Postage stamps and postal history of the Pitcairn Islands

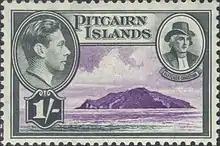
1940 stamp of Pitcairn Islands with view of the island

These stamps became very popular with stamp collectors, and their sale became the dominant source of revenue for the community. In the first six months, £12,760 were sold. Profits went into a general fund which enabled the island to be mostly self-sufficient. This fund was used to meet the regular needs of the community, and pay wages. Funds in excess of regular expenses were used to build a school and hire a teacher from New Zealand, the first professional teacher hired on the island. The fund was also used to subsidise imports and travel to New Zealand. The stamps from the first set were sold until July 1957. By the 1970s, stamp sales contributed two-thirds of the government's revenue. At later points, the sale of coins and .pn domain names also contributed to the fund. Towards the end of the 20th century, as writing letters became less common and stamp collecting declined in popularity, revenue for the fund declined. In 2004, the island went bankrupt, with the British government subsequently providing 90% of its annual budget.